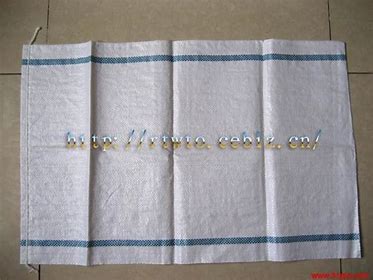
Label: plastic